Agharta (album)

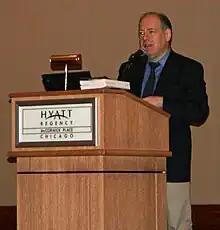
Gary Giddins (2009), one of several jazz critics who originally disliked the album, though he later warmed to it

Reviewing for "The New York Times" in April 1976, Robert Palmer said "Agharta" is marred by long stretches of "sloppy, one-chord jams", disjointed sounds, and a banal quality clearly rendered by the impeccable Japanese engineering. He complained that Davis' use of the wah-wah pedal inhibits his ability to phrase notes and that the septet sounds poor "by rock standards", particularly Cosey, whose overamplified guitar "whines and rumbles like a noisy machine shop" and relegates Lucas to background riffs. "Jazz Forum" reviewer Andrzej Trzaskowski wrote that Fortune seems to be the only jazz musician on the record, finding his solos often flawless, while disparaging the performances of Davis, Lucas, and Cosey, whose guitar and synthesizer effects he found pointlessly brutal. In Trzaskowski's opinion, the individual segments do not cohere as a whole and are further hampered by the clichéd "rock phraseology" of the guitarists, who he said lack wit, harmony, and taste.